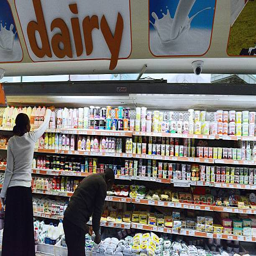
consumers shop for dairy products in a supermarket in capital